David Cameron

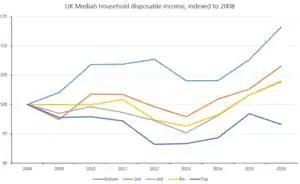
UK median household disposable income by income group, indexed to 2008 levels, for the years 2008–2016

The Conservatives had last won a general election in 1992. The 2010 general election resulted in the Conservatives, led by Cameron, winning the largest number of seats (306). This was, however, 20 seats short of an overall majority, and resulted in the nation's first hung parliament since February 1974.